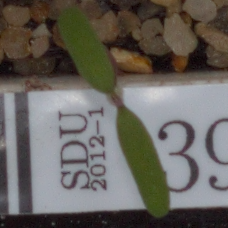
Label: fat_hen